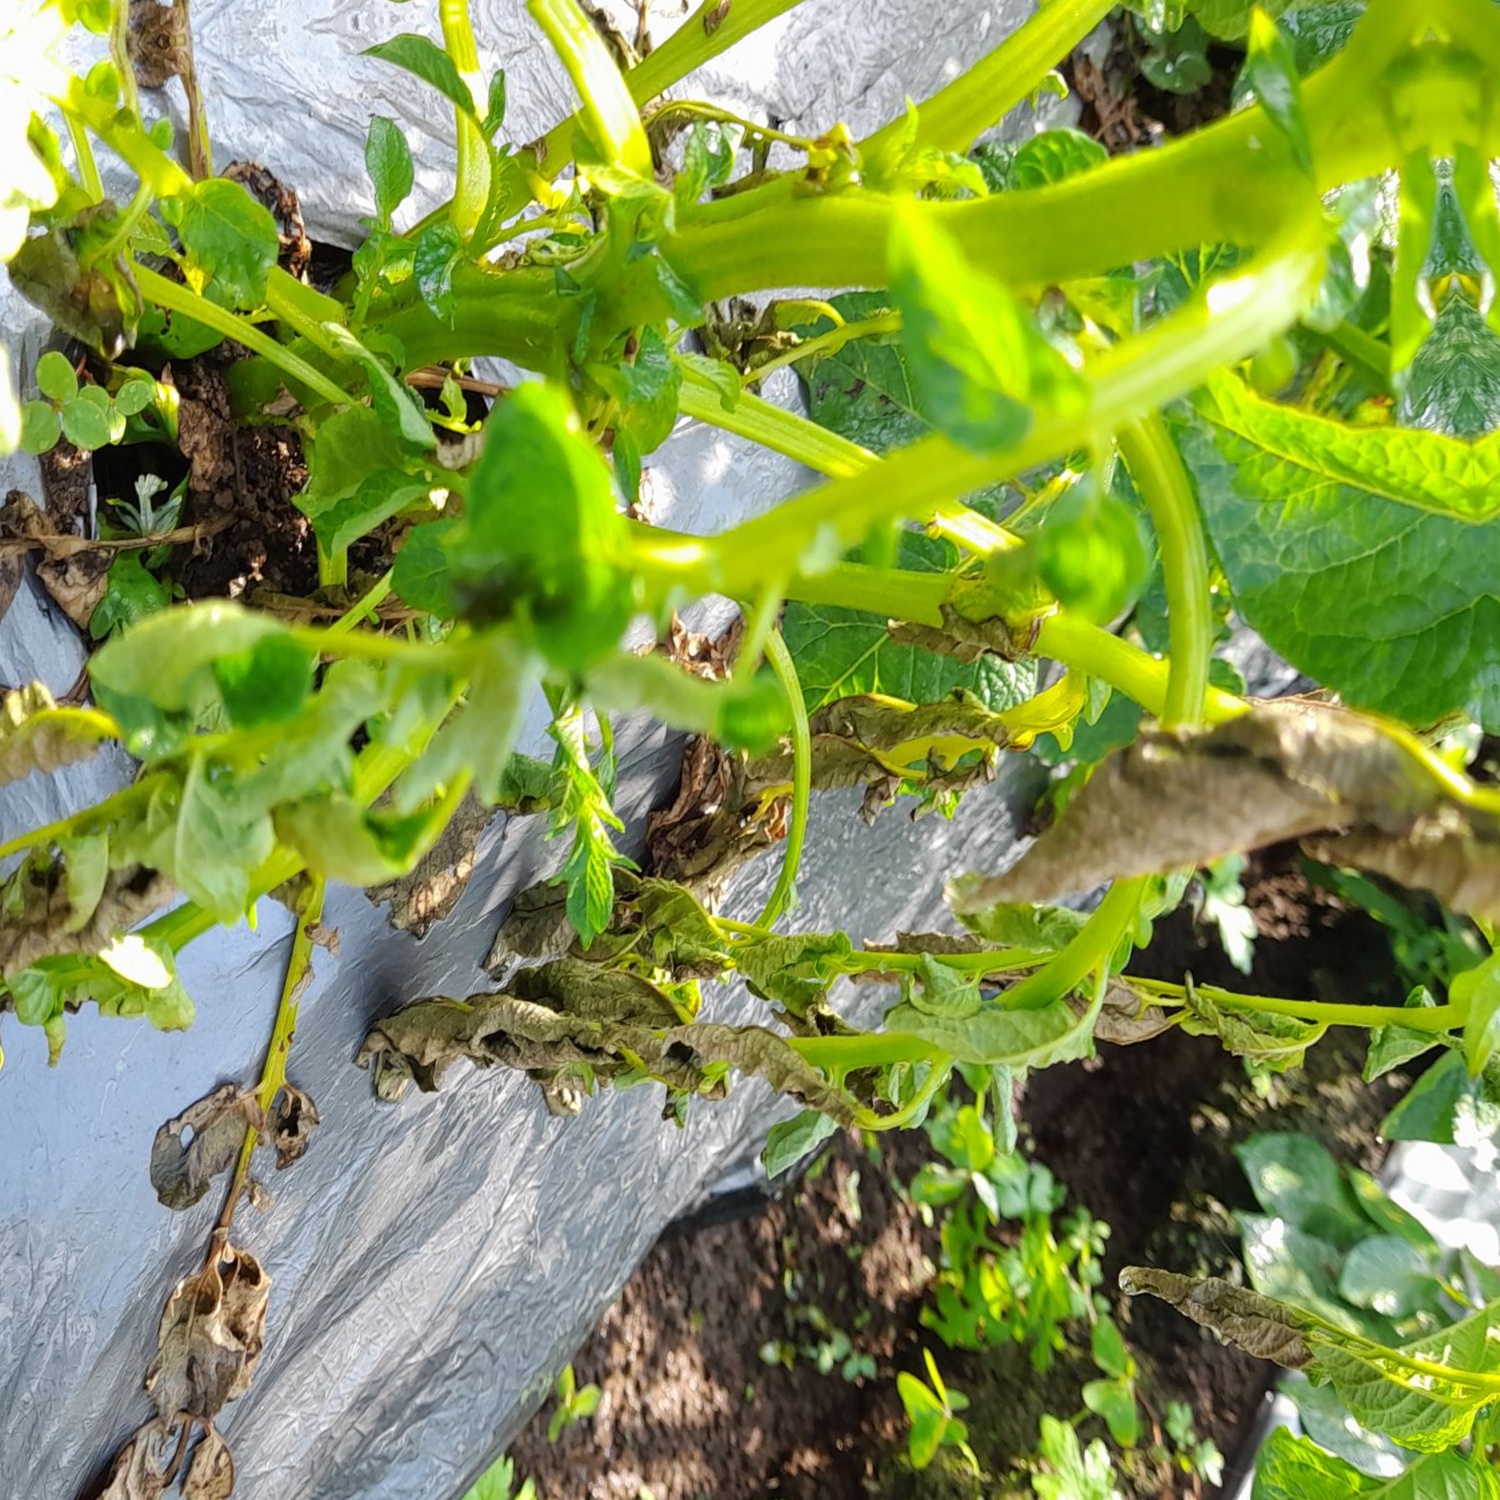
Etiqueta: Pudricion_Parda